Christopher Pemberton Hodgson

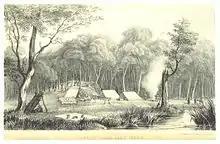
"Camp at Dried Beef Creek", illustration from Christopher Pemberton Hodgson, "Reminiscences of Australia, with Hints on the Squatters' Life" (1846)

Hodgson Creek and Hodgson Vale near Toowoomba are named after Christopher and Arthur Hodgson.